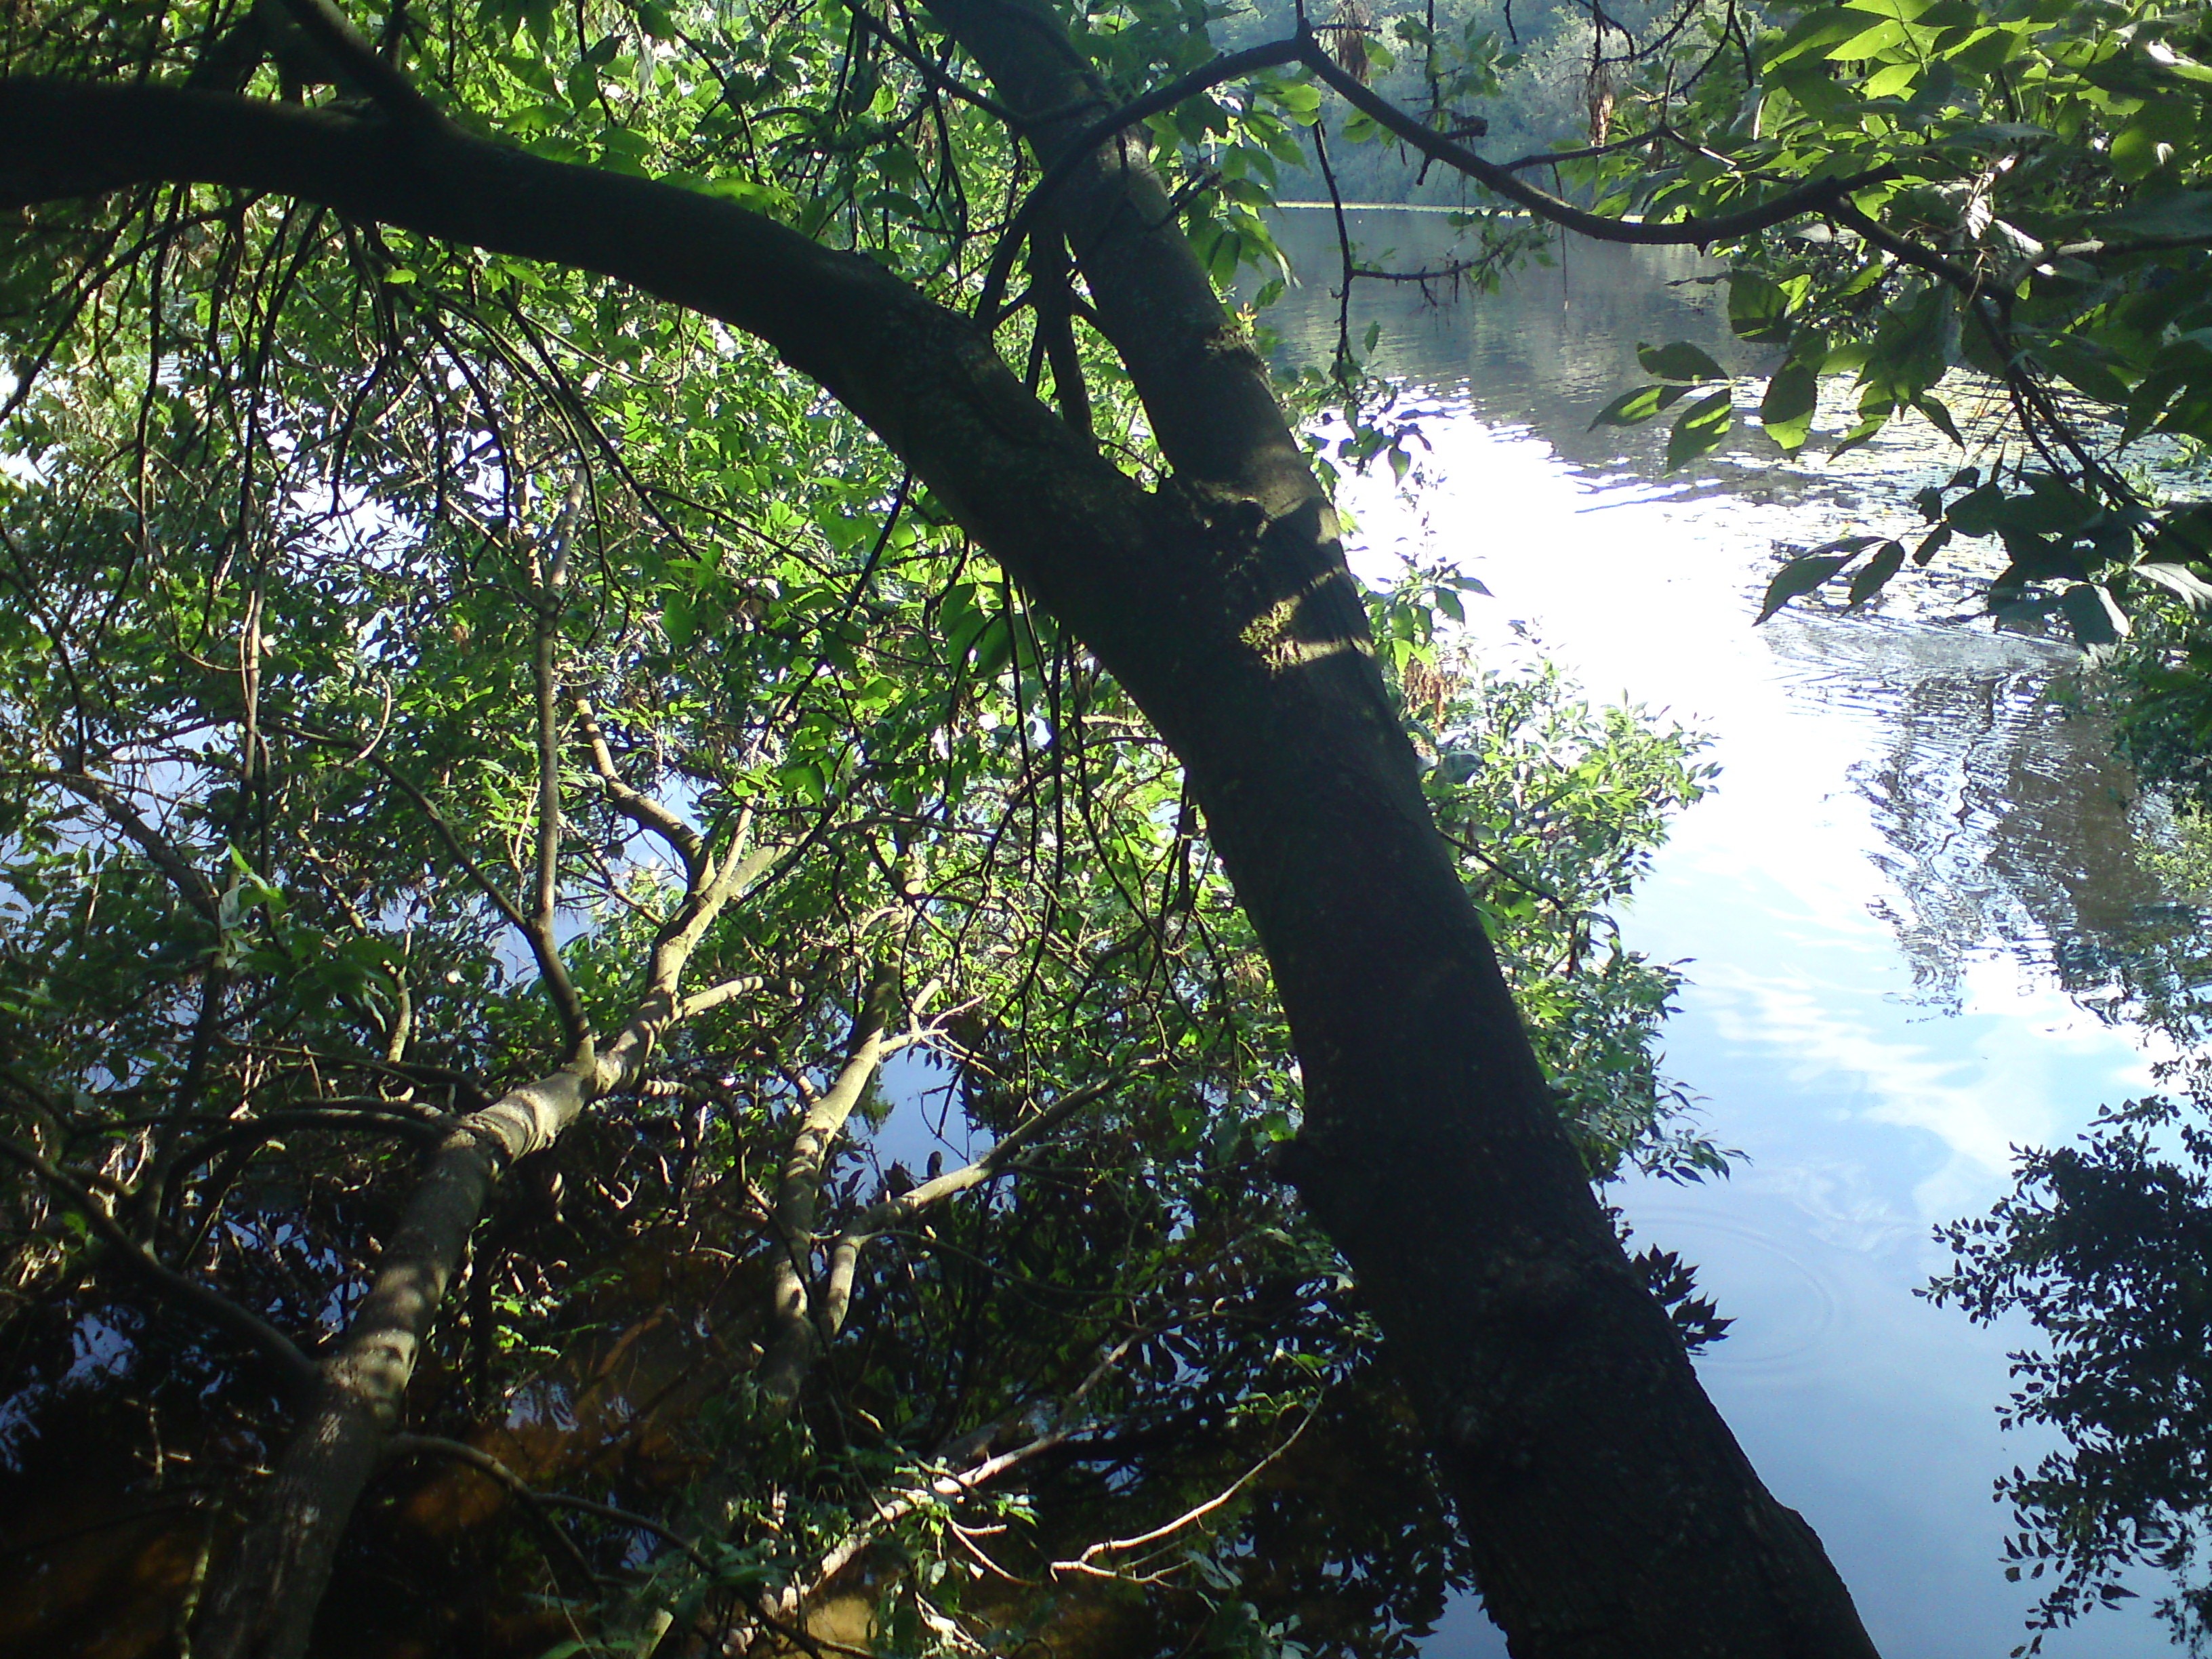
tree, water, nature, forest, branch, plant, sunlight, leaf, flower, lake, jungle, botany, flora, bank, rainforest, woodland, habitat, idyll, natural environment, woody plant